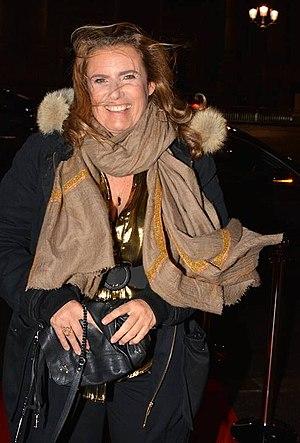
Liza Azuelos au dîner des révélations des César du cinéma
Lisa Azuelos, née le 6 novembre 1965 à Neuilly-sur-Seine, est une réalisatrice et femme de lettres française.